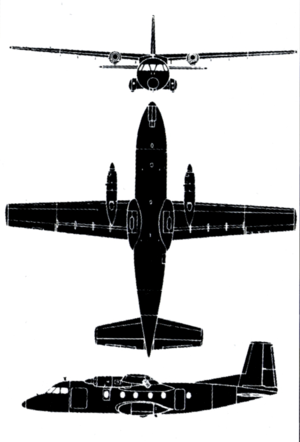
3 vues du Nord-Aviation N262
Le Nord N262 est un avion de transport biturbopropulsé court et moyen-courrier français, développé au début des années 1960 à partir du Max-Holste MH.250 Super Broussard. Il est également utilisé comme avion militaire, notamment dans la Marine nationale française, qui le retira finalement du service le 25 février 2009.